DAAS Kapital

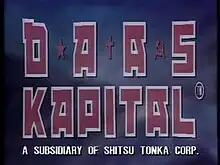
"DAAS Kapital" title screen (Season 1)

DAAS Kapital is an Australian television comedy series written by and starring comedy trio the Doug Anthony All Stars (Paul McDermott, Tim Ferguson and Richard Fidler) with supporting cast members Paul Livingston, Michael Petroni, Bob Downe and Khym Lam. The title is a reference to the trio's acronym "DAAS" and Karl Marx's economic treatise "Das Kapital".